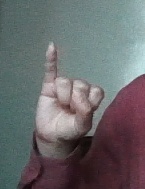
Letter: meem